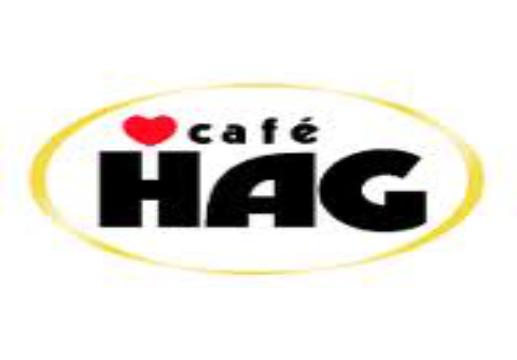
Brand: Cafe HAG
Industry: Food